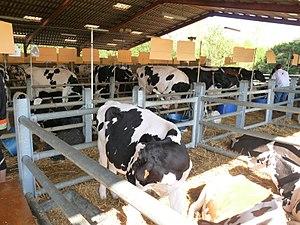
Marché aux bestiaux, Chabanais, Charente, France
Chabanais est une commune du sud-ouest de la France, située dans le département de la Charente.